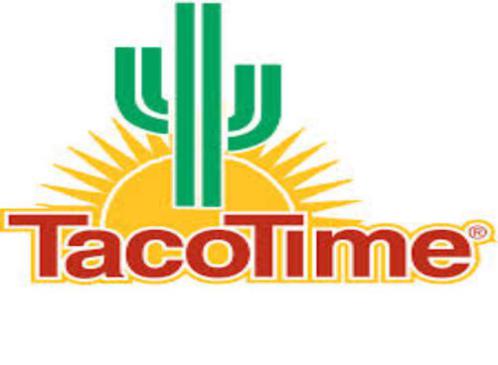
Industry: Food